Longteng Bridge

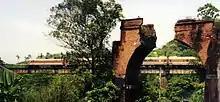
Longteng Bridge pier remains in 1998, with replacement 1938 iron bridge behind

The bridge was built in 1906 during Japanese rule, and was named . It was designed by the American civil engineers Theodore Cooper and C.C. Schneider for the colonial government. Both the bridge and nearby village (modern-day "Longteng") were named after a local plant "Millettia pachycarpa" believed to be poisonous to fish; legends believed that a malevolent carp in a nearby lake was responsible for misfortune, and residents planted the shrub to counter the carp. The original design consists of a central steel truss flanked by multiple brick masonry arch approaches.